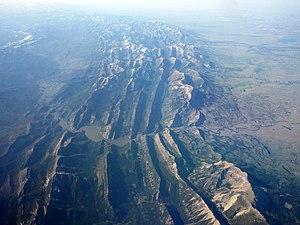
Le chevauchement de Lewis est une nappe de charriage dans les montagnes Rocheuses au niveau du parc national de Glacier dans le Montana aux États-Unis et au niveau du parc national des Lacs-Waterton dans l'Alberta au Canada. Les traces de ce phénomène sont également visibles dans la forêt nationale de Lewis et Clark.